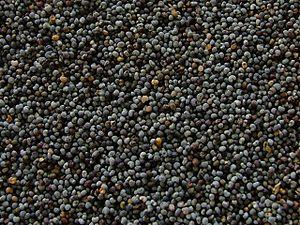
Le pavot somnifère ou pavot à opium, appelé également « pavot des jardins », est une espèce de plante herbacée annuelle de la famille des Papaveraceae originaire d'Europe méridionale et d'Afrique du Nord.